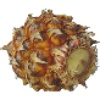
Label: Pineapple Mini 1